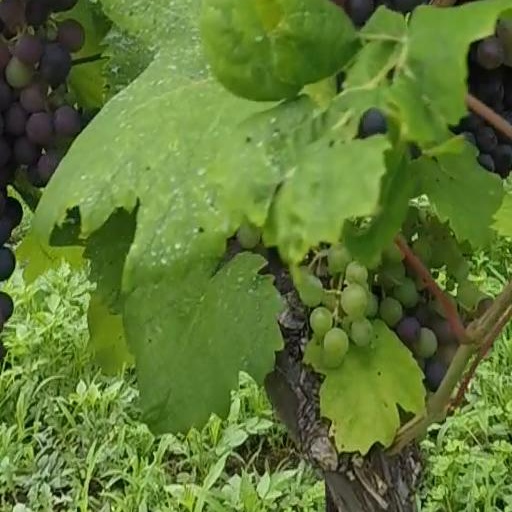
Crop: grape